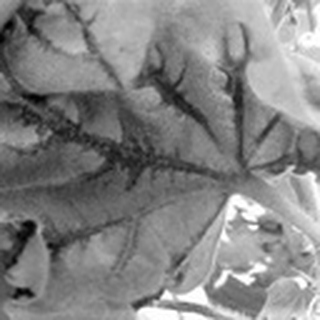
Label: cotton_bacterial_blight